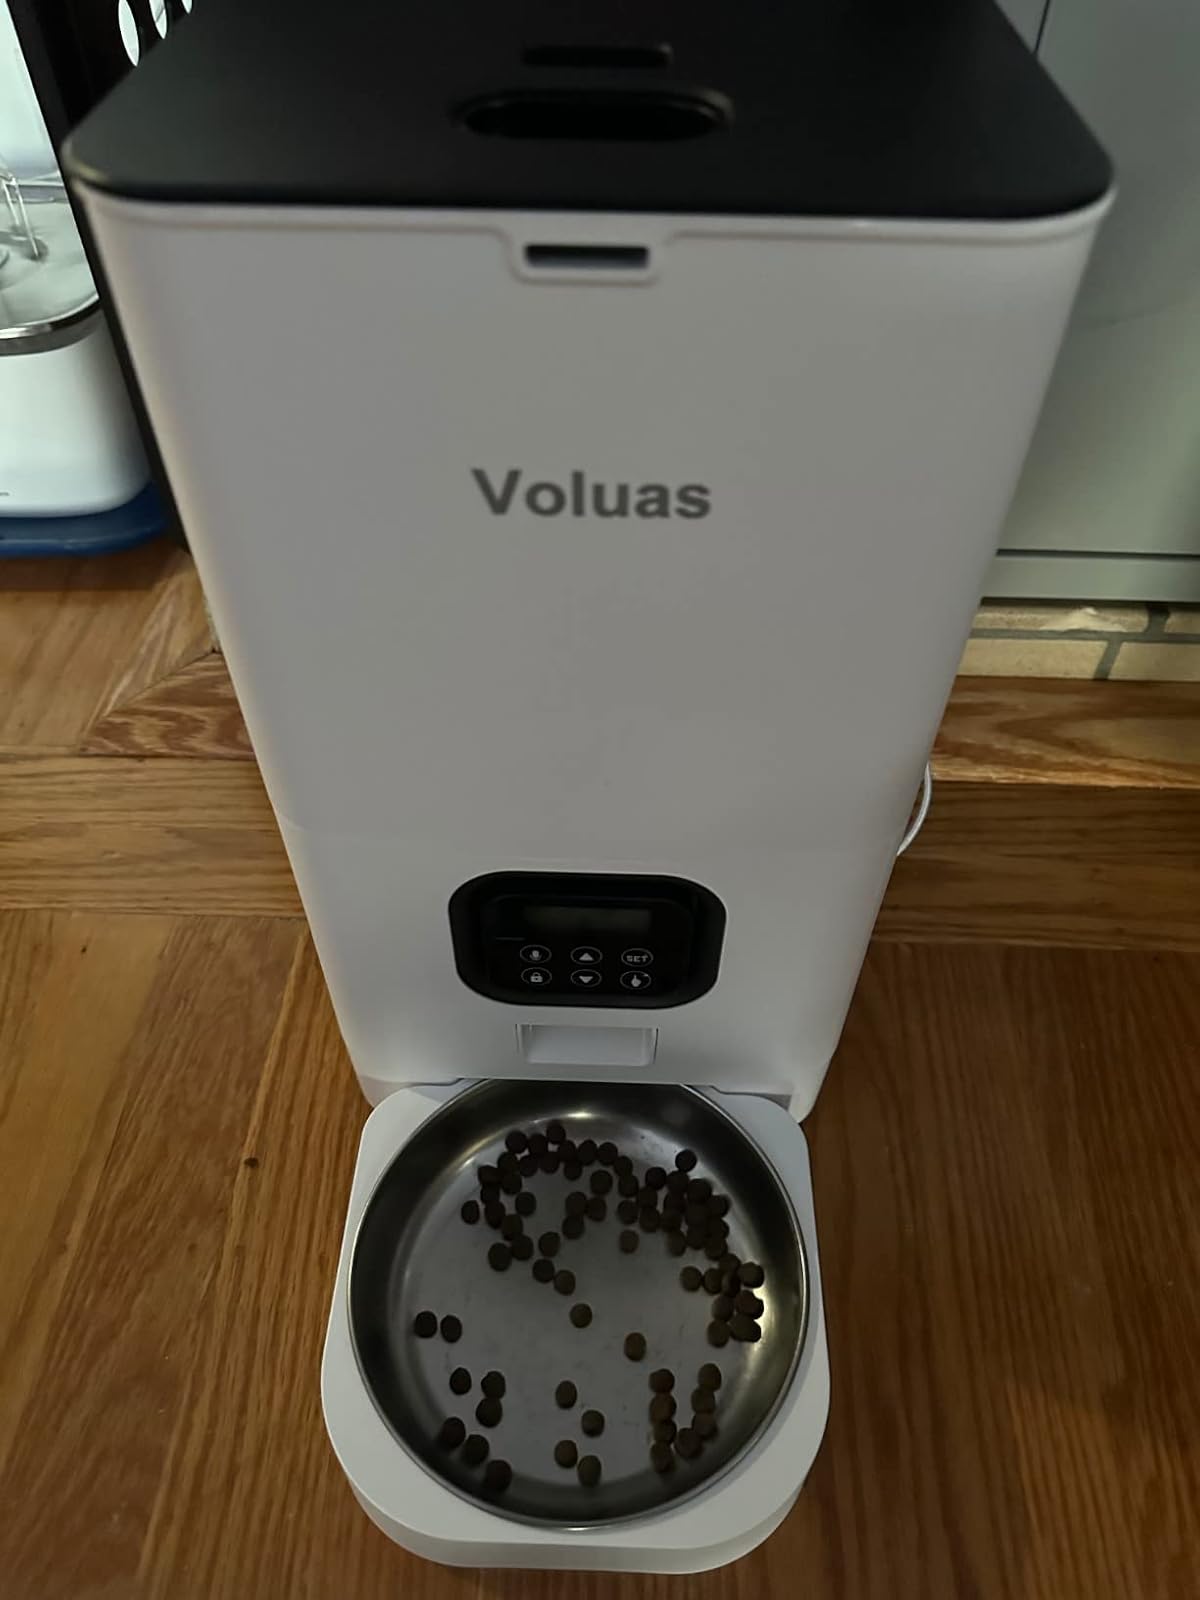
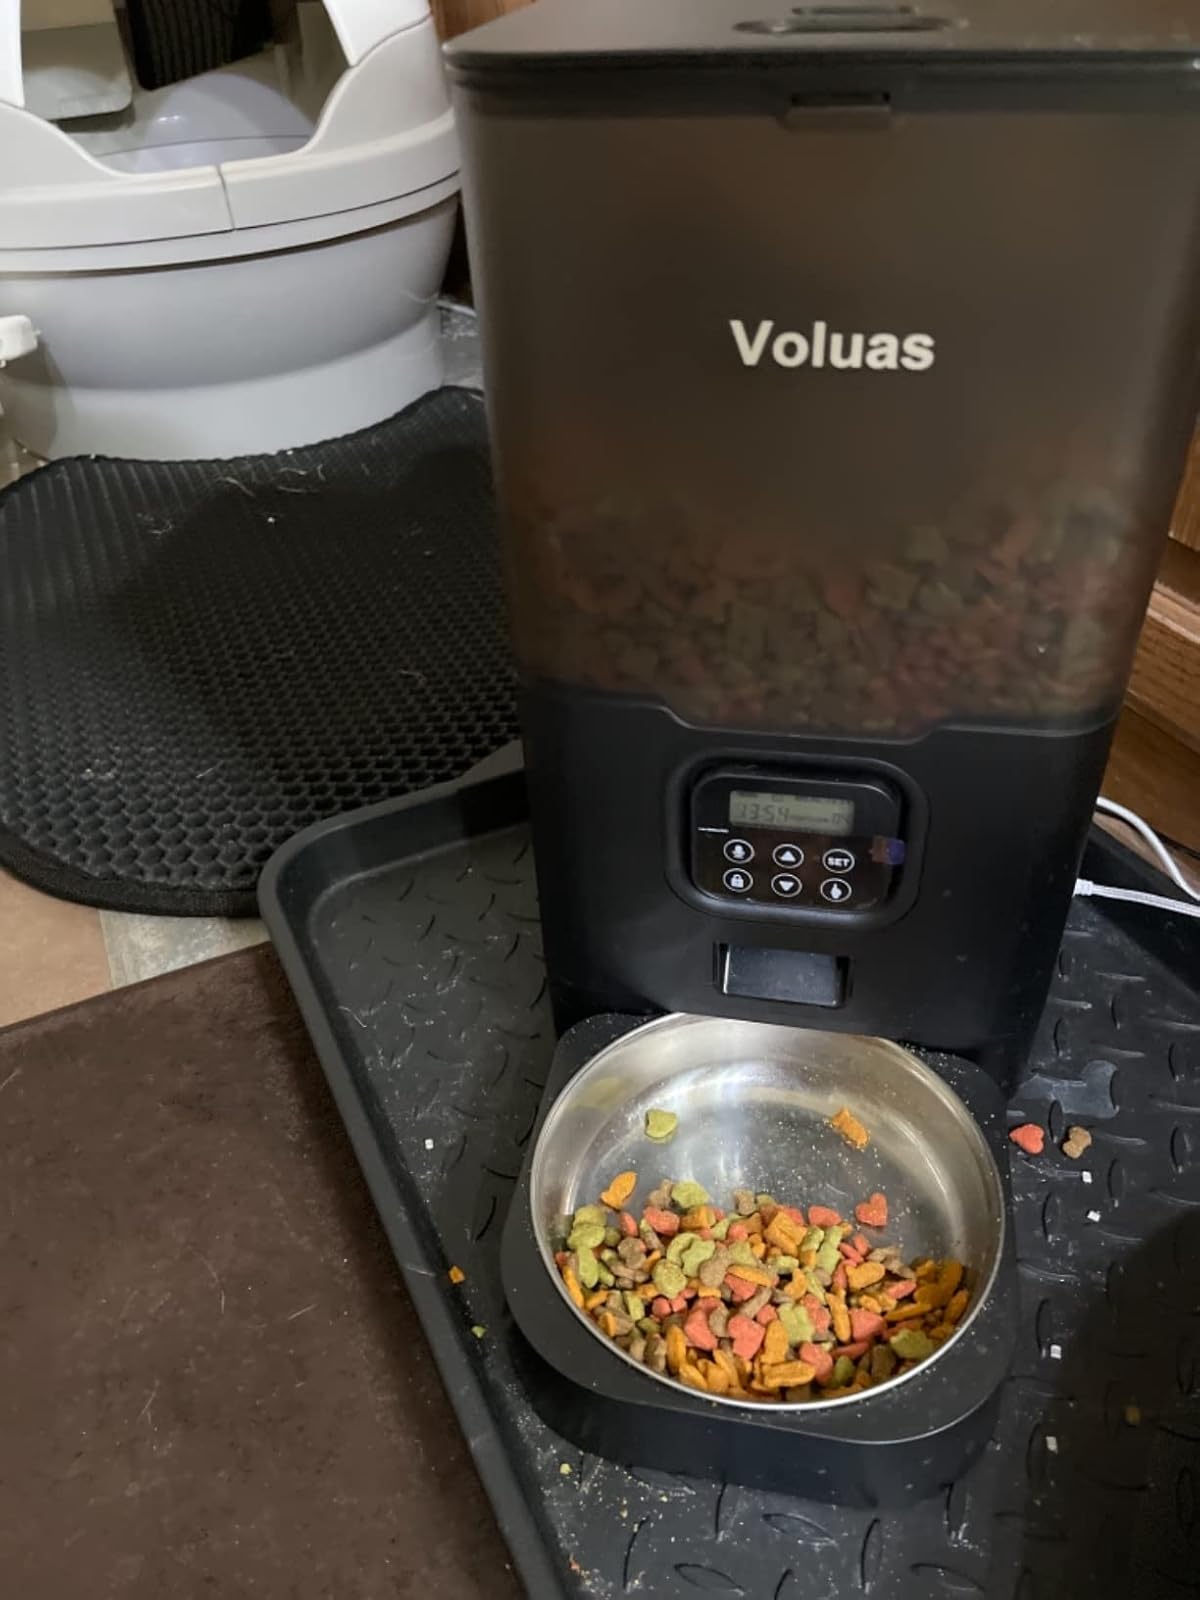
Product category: items_feeder
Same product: no